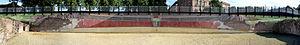
Deva Victrix, ou plus simplement Deva, est une ancienne forteresse de légion ainsi qu'une ville de la province romaine de Bretagne, sur l'emplacement de laquelle se trouve aujourd'hui la cité britannique de Chester.
Deva Victrix, ou plus simplement Deva, est une ancienne forteresse de légion ainsi qu'une ville de la province romaine de Bretagne, sur l'emplacement de laquelle se trouve aujourd'hui la cité britannique de Chester.